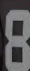
Number: 8